Amys Creek (Chattahoochee River tributary)

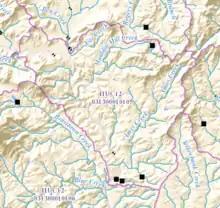
Map showing Amys Creek and its sub-watershed (outlined in pink), and the Chattahoochee River

Amys Creek rises in the northwestern corner of Habersham County, Georgia, at the foot of Irwin Mountain, and just north of State Route 17. The creek runs southeast parallel to State Route 17, then turns south and crosses both State Route 17 and State Route 255, before flowing into the Chattahoochee River less than 1 mile south of State Route 255.